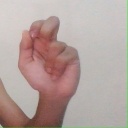
अक्षर: ढ